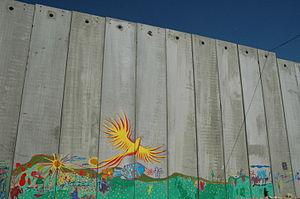
La barrière de séparation israélienne ou clôture de sécurité est une construction située en grande partie le long de la ligne verte. La barrière est composée à ~95% d'un système de clôture multi-couches ainsi que d'un mur de huit mètres principalement le long de l'autoroute 6 et dans les zones de Jérusalem. La longeur prévue de la barrière est de 708 km et est en cours d'édification par Israël depuis 2002.